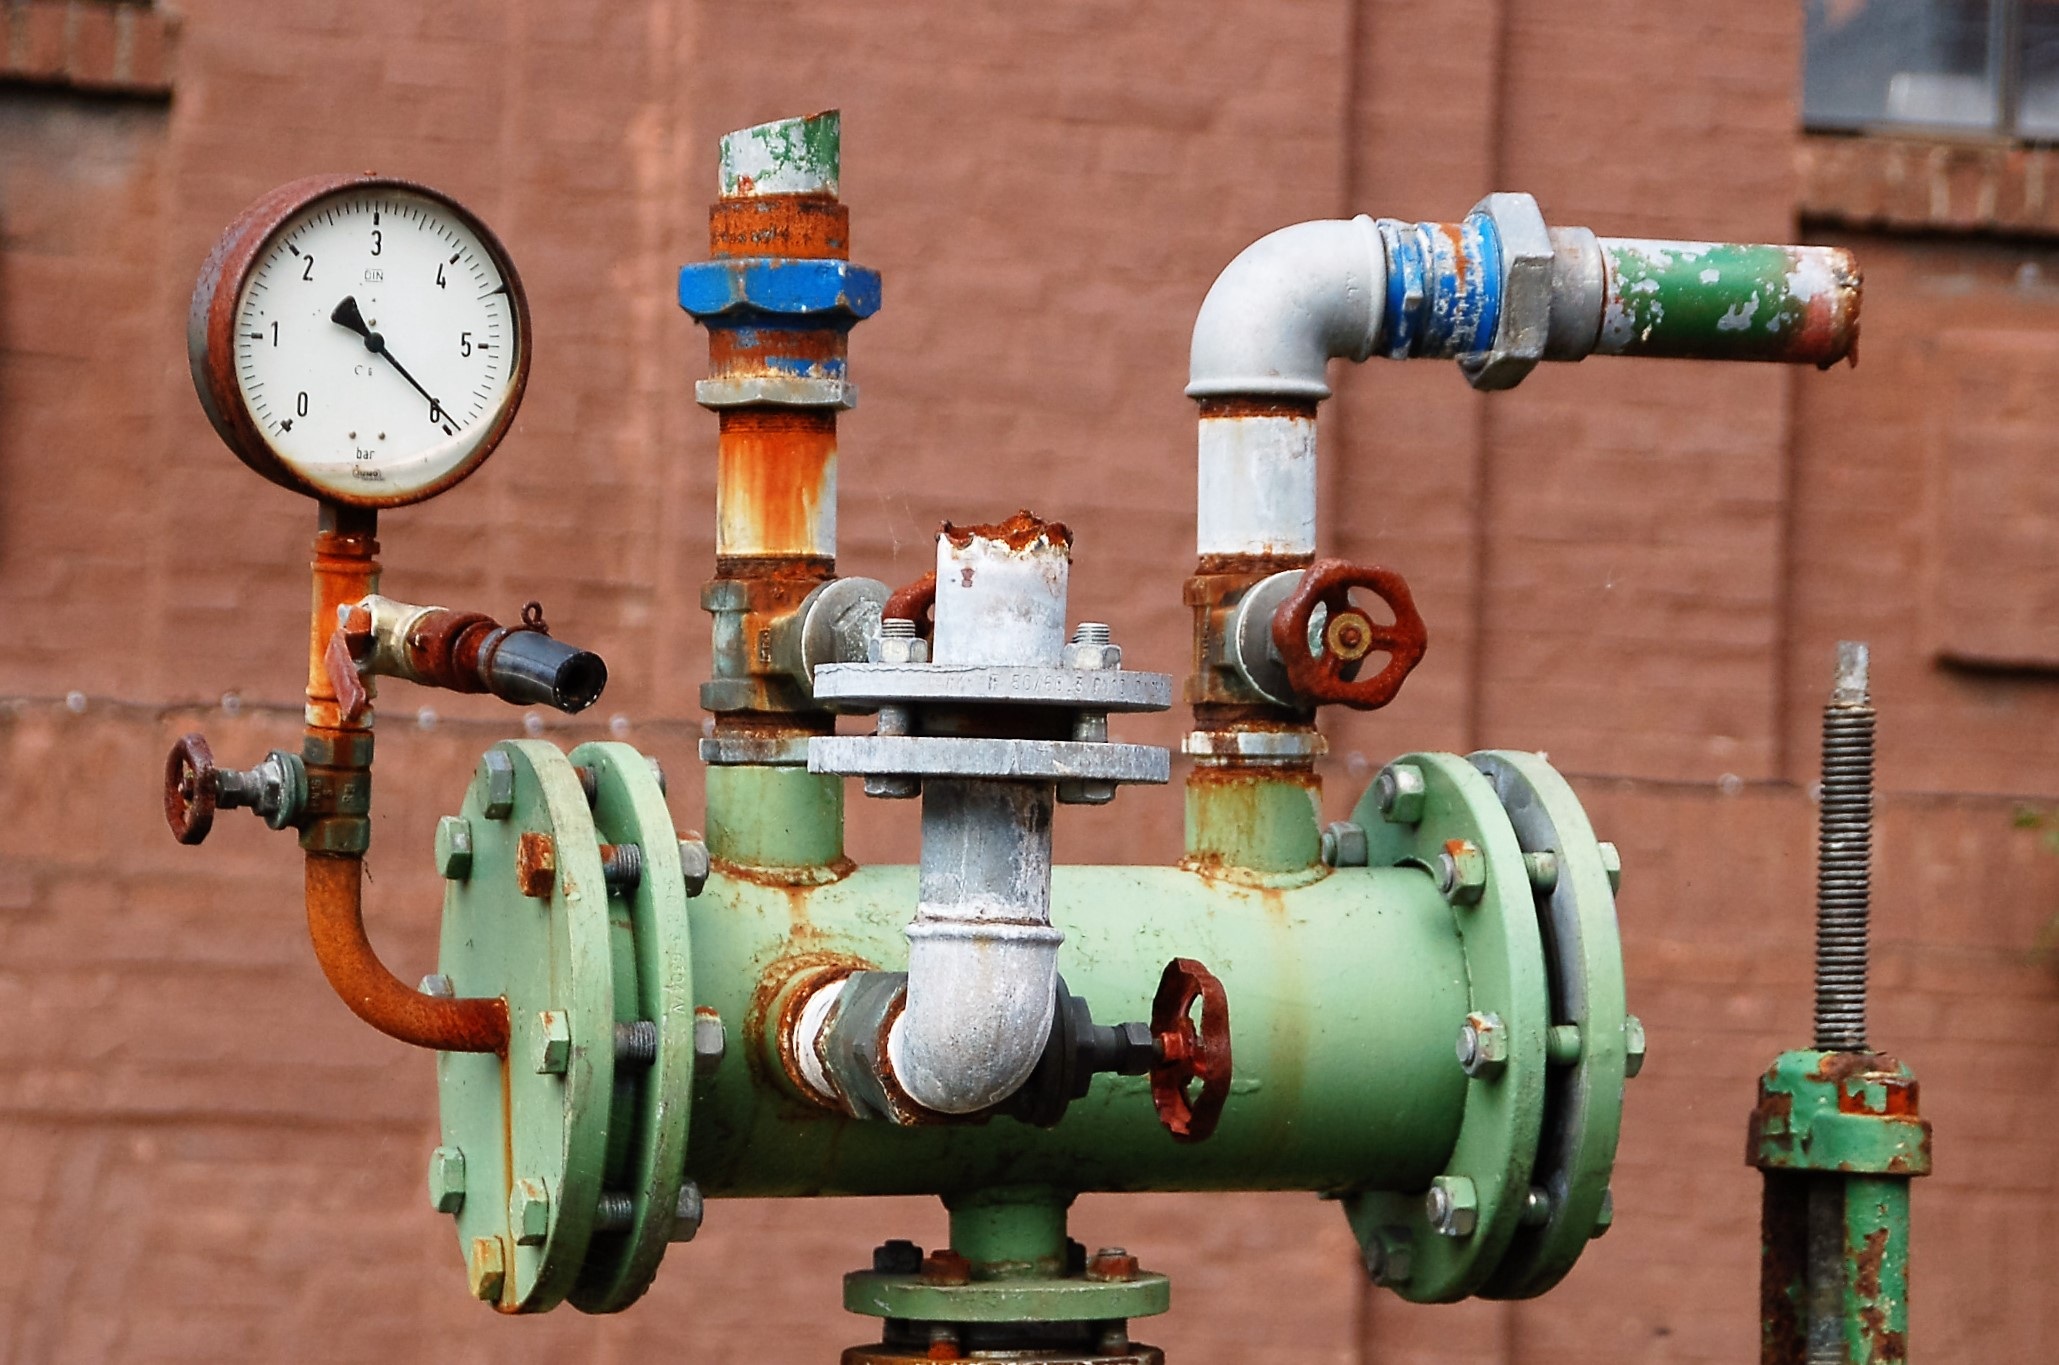
machine, industry, bill, historically, carbon, mining, industrial plant, ruhr area, industrial heritage, north rhine westphalia, recklinghausen, coal mine, pott, ewald, zeche ewald, coal pot, maschinenhalle, dump hoheward, route of industrial heritage, hoheward the landscape park, herten, hard coal